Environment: lab
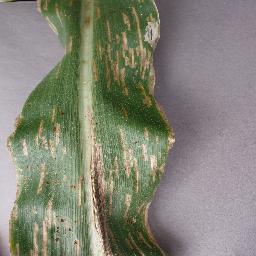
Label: northern_corn_leaf_blight